Buner reliefs

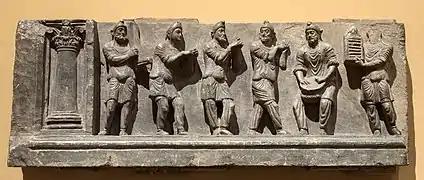
One of the reliefs showing Scythian soldiers dancing. Cleveland Museum of Art.

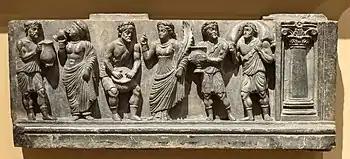
Revelers in Greek dress. Cleveland Museum of Art.

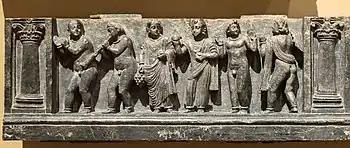
Bacchanalian. Cleveland Museum of Art.

Other reliefs, thought to be contemporary because of their identical style and structure, represent soldiers in military attire. They are depicted in ample tunics with trousers (the anaxyride), with a pointed hood and heavy straight sword as a weapon. With the right hand, some of them are forming the Karana mudra against evil spirits. In Gandhara, such friezes were used as decorations on the piedestals of Buddhist stupas. These soldiers could be Indo-Scythians, or possibly Phrygian troops from the Hellenistic realm.